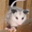
Label: possum